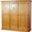
Label: wardrobe